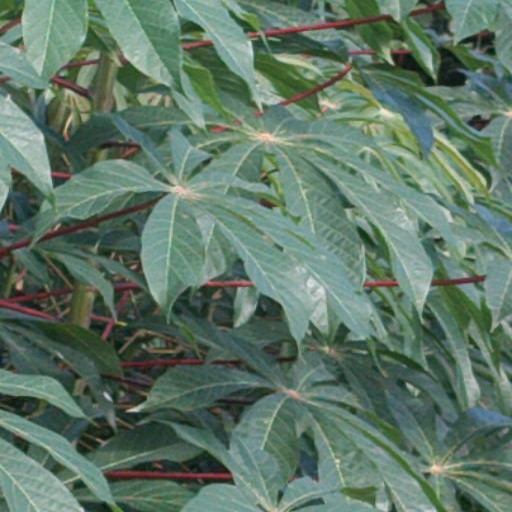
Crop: cassava